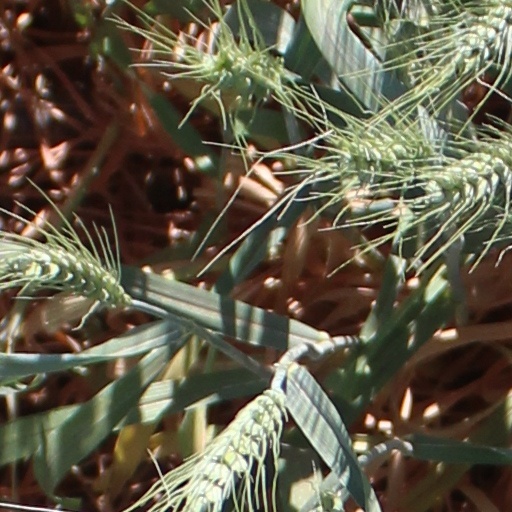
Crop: wheat